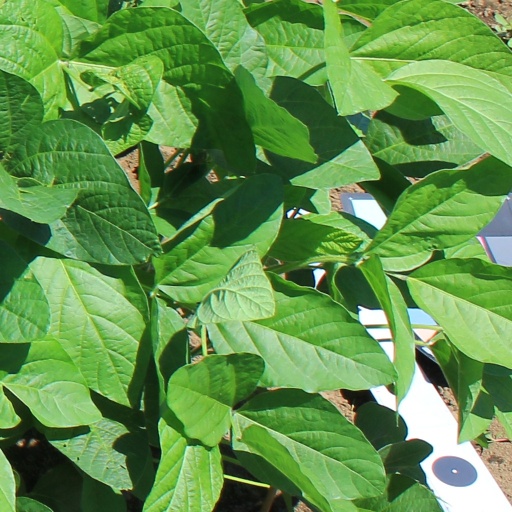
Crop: soybean